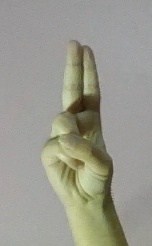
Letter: taa